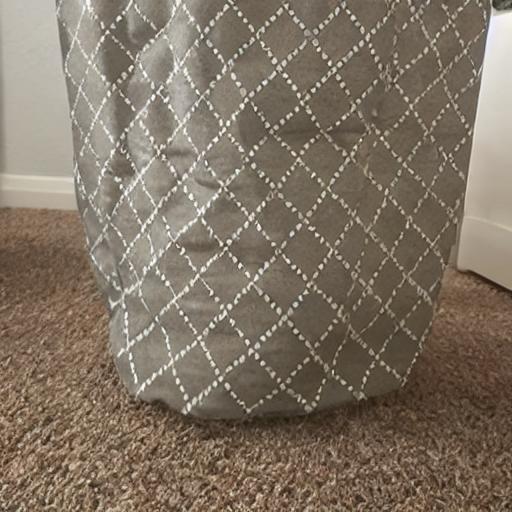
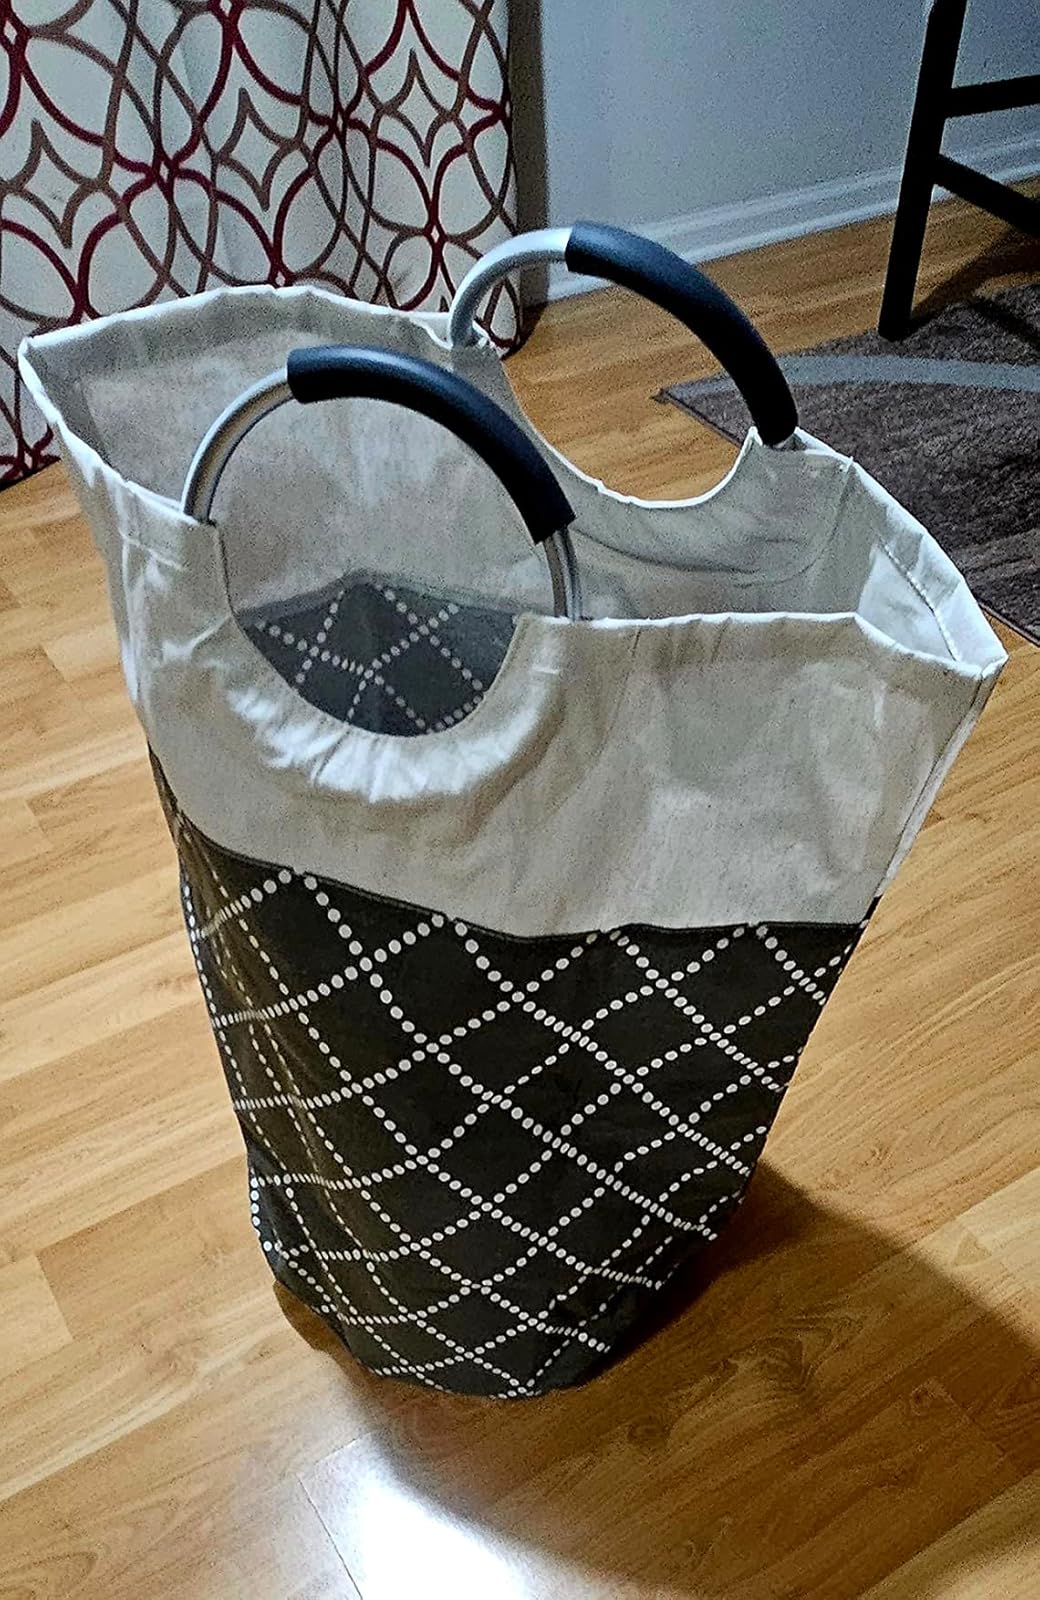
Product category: items_hamper
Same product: no